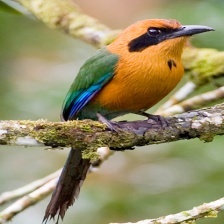
Species: RUFUOS MOTMOT
Scientific name: BARYPHTHENGUS MARTII